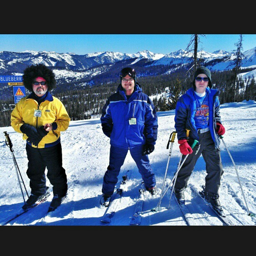
Three men are on skis with a snowy mountainous background.
Three men posing for a picture while skiing on top of a mountain.
Three guys wearing ski gear and skis standing in a row.
Three skiers pose while on a snowy slope.
The three male skiers are standing in the foreground of the snowy mountains.